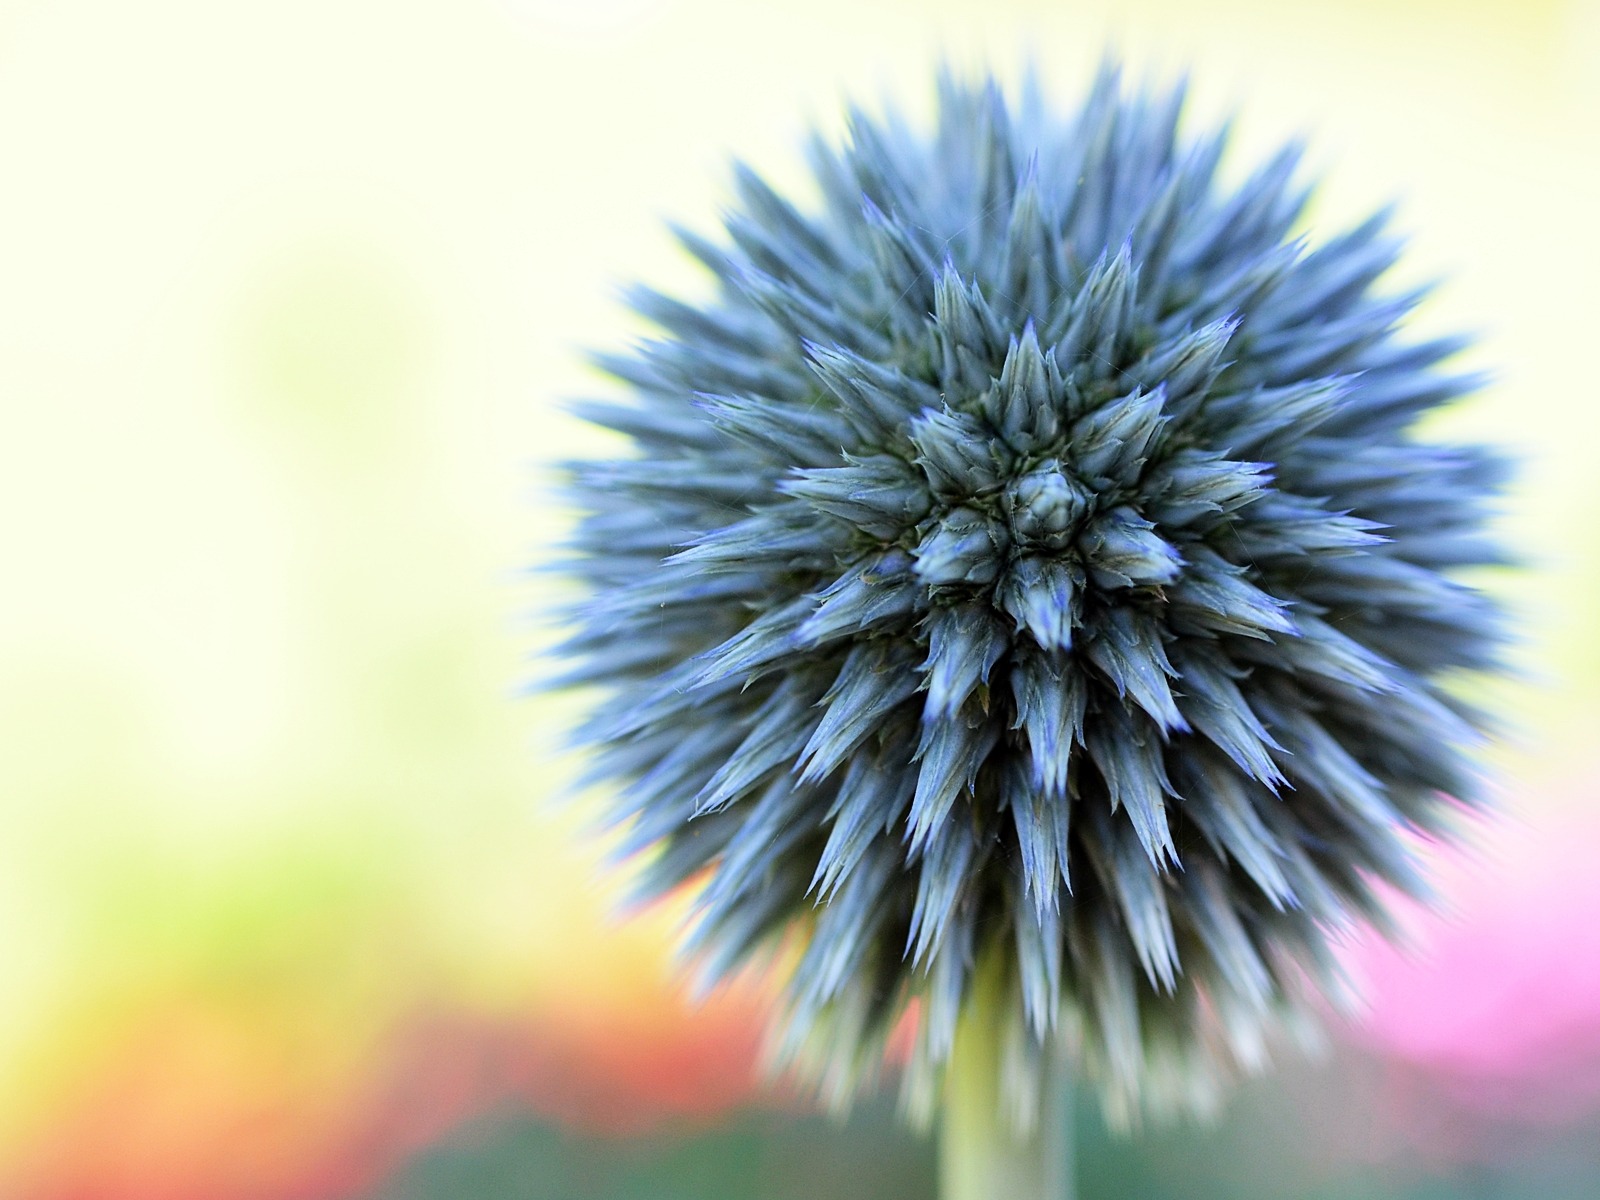
branch, blossom, plant, dandelion, flower, petal, bloom, floral, spring, macro, natural, botany, blue, flora, close up, thistle, macro photography, flowering plant, daisy family, land plant